Robert Lehrer

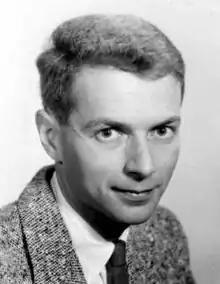
Robert Lehrer in 1965

Robert Kafka Lehrer (March 13, 1929; Los Angeles-January 20, 2017; New York City) was a stage, motion picture and television actor.